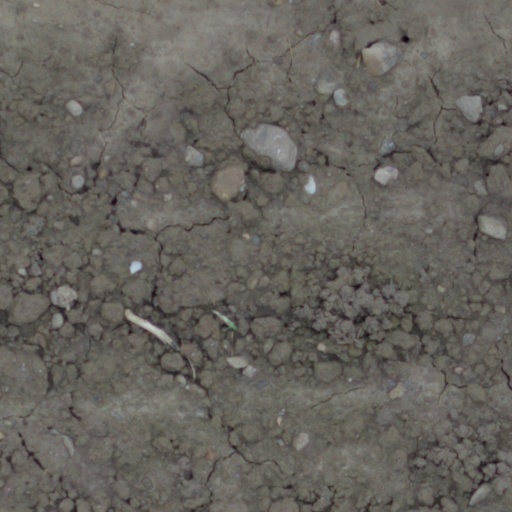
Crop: wheat